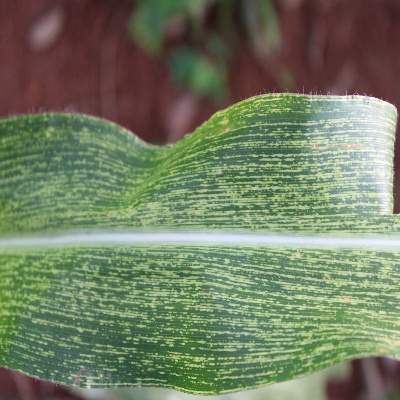
Crop: Maize
Condition: streak virus